The Naughty Princess

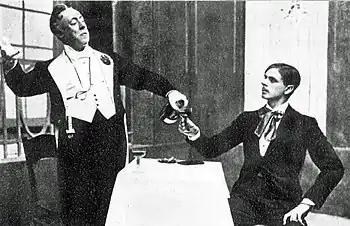
King Michael and Prince Ladislas in Act I

The Naughty Princess is an opéra bouffe with music by Charles Cuvillier, book by J. Hastings Turner, and lyrics by Adrian Ross. The work, adapted from "La reine joyeuse" by Cuvillier and Andre Barde, depicts a princess with very modern ideas, who rebels against arranged marriage and court etiquette. It was first produced in London in 1920 and 1921.